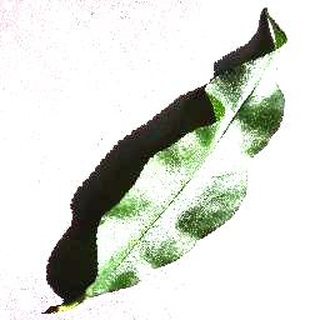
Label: healthy_peach